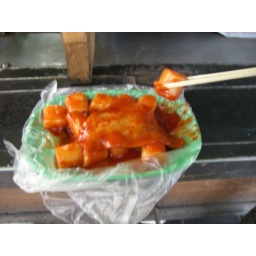
rice cakes in spicy sauce off the street